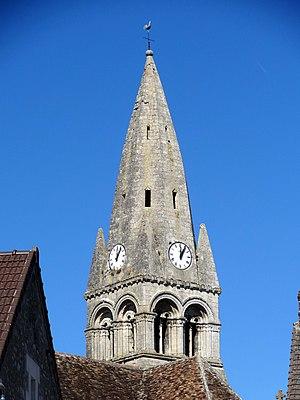
Église Sainte-Geneviève de Marolles - voir titre.
L'église Sainte-Geneviève est une église catholique paroissiale située à Marolles, dans le département de l'Oise, en France. Elle a été bâtie au cours des années 1130 par un atelier venu de Normandie. Son style roman tardif fait déjà appel à l'arc en tiers-point et au voûtement d'ogives, réservée en l'occurrence à la croisée du transept, qui constitue la partie la plus intéressante de l'église à l'intérieur. En même temps, l'absence de colonnettes à chapiteaux sur les grandes arcades de la nef basilicale, et la sculpture très stylisée et à faible relief des chapiteaux de la croisée du transept, paraissent déjà archaïques à la période de construction. Assez curieusement, la nef, d'une extrême sobriété à l'intérieur, était richement décorée à l'extérieur. En témoignent encore l'archivolte du portail occidental, et les corniches et la décoration des fenêtres latérales, aujourd'hui uniquement visibles depuis les bas-côtés. À l'extérieur, le principal élément qui reste des années 1130 est l'impressionnant clocher roman avec trois étages de baies et une haute flèche de pierre octogonale. Il passe pour être l'un des plus beaux du département.